HSV E Series

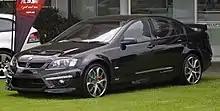
2009/2010 HSV E-Series 2 Clubsport

The Original E-Series Clubsport was released in September 2006. The Clubsport had LED taillights and vertical front fender grilles only found on HSV E-Series models. Cloth trim was standard on Clubsport models with leather being an option.